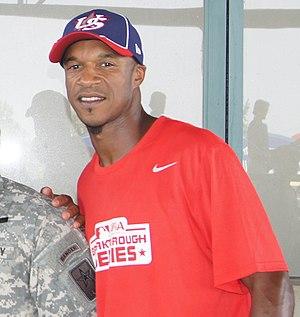
Brian Lee Hunter est un ancien joueur professionnel de baseball.